History of Beirut

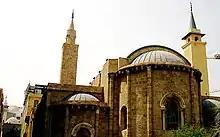
Al-Omari Grand Mosque in Beirut

During the Rashidun era, Al-Omari Grand Mosque, (ٱلْمَسْجِد ٱلْعُمَرِيّ ٱلْكَبِير) was built during the reign of Islam's second Caliph Umar Bin El Khattab in 635 AD.